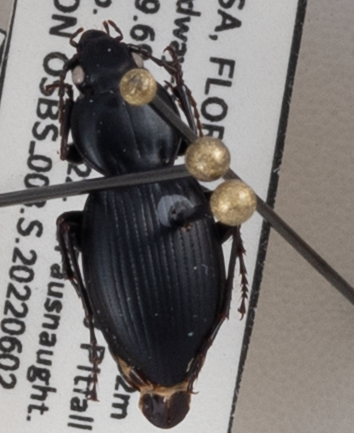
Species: Cyclotrachelus faber
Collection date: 2022-06-02 04:00:00
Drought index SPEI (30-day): -0.926
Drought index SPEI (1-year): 0.728
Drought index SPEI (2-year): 0.47